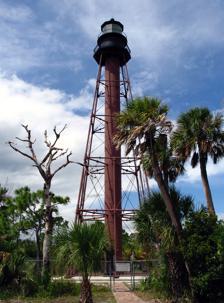
Building: Anclote Keys Light
Country: Unknown
Year built: 1887
Lighthouse in Florida, US Lighthouse Anclote Keys Light Anclote Keys lighthouse as it appeared in 2005 Location Anclote Key Tarpon Springs Florida United States Coordinates 28°10′1.3″N 82°50′41.0″W / 28.167028°N 82.844722°W / 28.167028; -82.844722 Tower Constructed 1887 Foundation piling Construction cast iron skeletal tower Automated 1952 Height 102 feet (31 m) Shape skeletal tower with central cylinder, balcony and lantern Markings brown tower, black lantern Operator Anclote Key Preserve State Park Heritage National Register of Historic Places listed place Light First lit 2003 Deactivated 1984-2003 Focal height 110 feet (34 m) Lens third-order Fresnel lens (original), replica of fourth-order Fresnel lens (current) Range 19 nautical miles (35 km; 22 mi) Characteristic Fl (4) W 30s. Anclote Key Lighthouse U.S. National Register of Historic Places Area less than one acre Architect US Lighthouse Service Architectural style cast-iron Skeletal Structure NRHP reference No. 99000410 Added to NRHP April 1, 1999 The Anclote Keys Light is a lighthouse built in 1887 on Anclote Key , the largest of the Anclote Keys. It is a skeletal square pyramidal tower, painted brown, with a black lantern. After the lighthouse was automated in 1952 the tower and other buildings at the site were often vandalized, interfering with the operation of the light. The Coast Guard determined that the light was no longer needed and deactivated it in 1984. The site was eventually turned over to the State of Florida and added to Anclote Key Preserve State Park. As of 2003 the lighthouse has been restored and relighted using a reproduction fourth-order Fresnel lens . Anclote Key is accessible only by boat. It is listed as Anclote Key Light number 1555 in the USCG light lists. Anclote Keys Lighthouse when it was still manned (by U.S. Coast Guard archives) Head keepers James Gardner (1887 – 1888) Samuel E. Hope, Jr. (1888 – 1889) James M. Baggett (1889 – 1891) Robert S. Meyer (1891 – 1914) Thomas A. Moody (1914 – 1923) Robert S. Meyer (1923 – 1933), James L. Pippin (1933 – at least 1949) See also Florida portal Engineering portal List of lighthouses in Florida List of lighthouses in the United States References